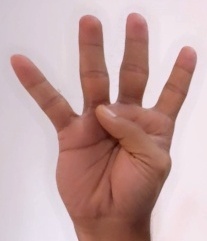
ASL sign: 4